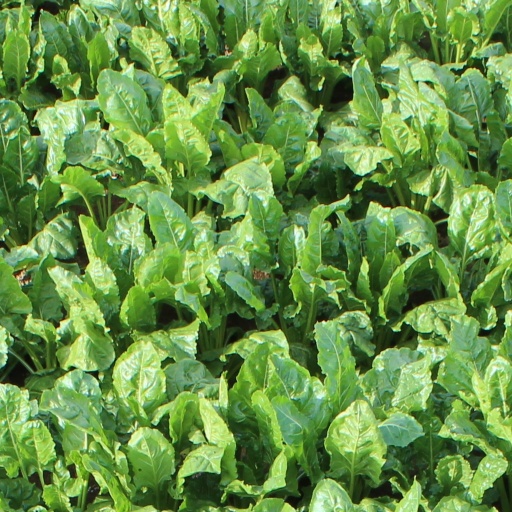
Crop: sugar beet